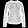
Label: Coat